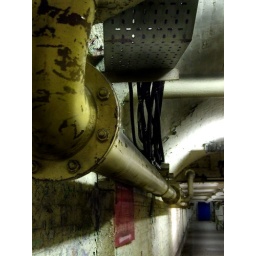
for my everyday project, under crewe train station, its dirty and awesome!!